Sky position (RA, Dec in degrees): 213.601, -0.1911
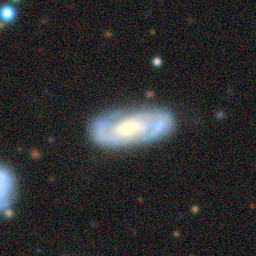
Galaxy morphology: Unbarred Loose Spiral Galaxies